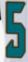
Number: 5